Dorothea Wolbert

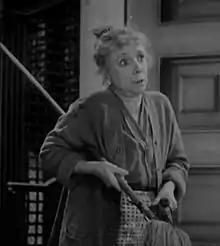
Wolbert in "The Front Page" (1931)

Dorothea Wolbert (April 12, 1874 – September 15, 1958) was an American film actress. She appeared in more than 140 films between 1916 and 1957. She appeared on the television series "I Love Lucy" (with her character named Dorothea Wolbert) in episode #137, "Ricky's European Booking" (1956).